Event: Nepal Earthquake
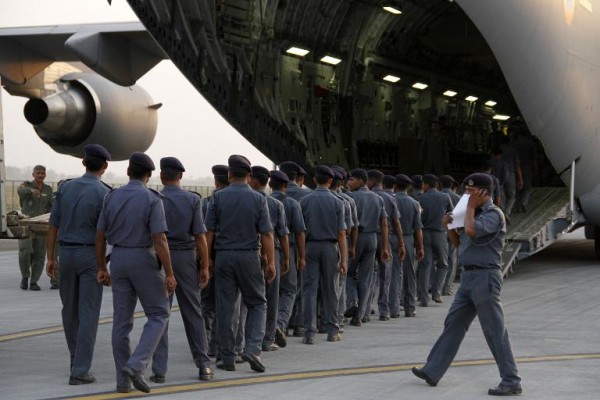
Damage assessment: no_damage